Nano spray dryer

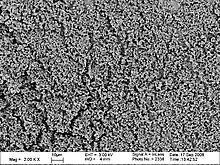
Scanning electron micrograph of gelatine particles spray dried with a nano spray dryer

The functional principle is basically the same as with normal spray dryers. There are just different technologies that are used to do similar things.